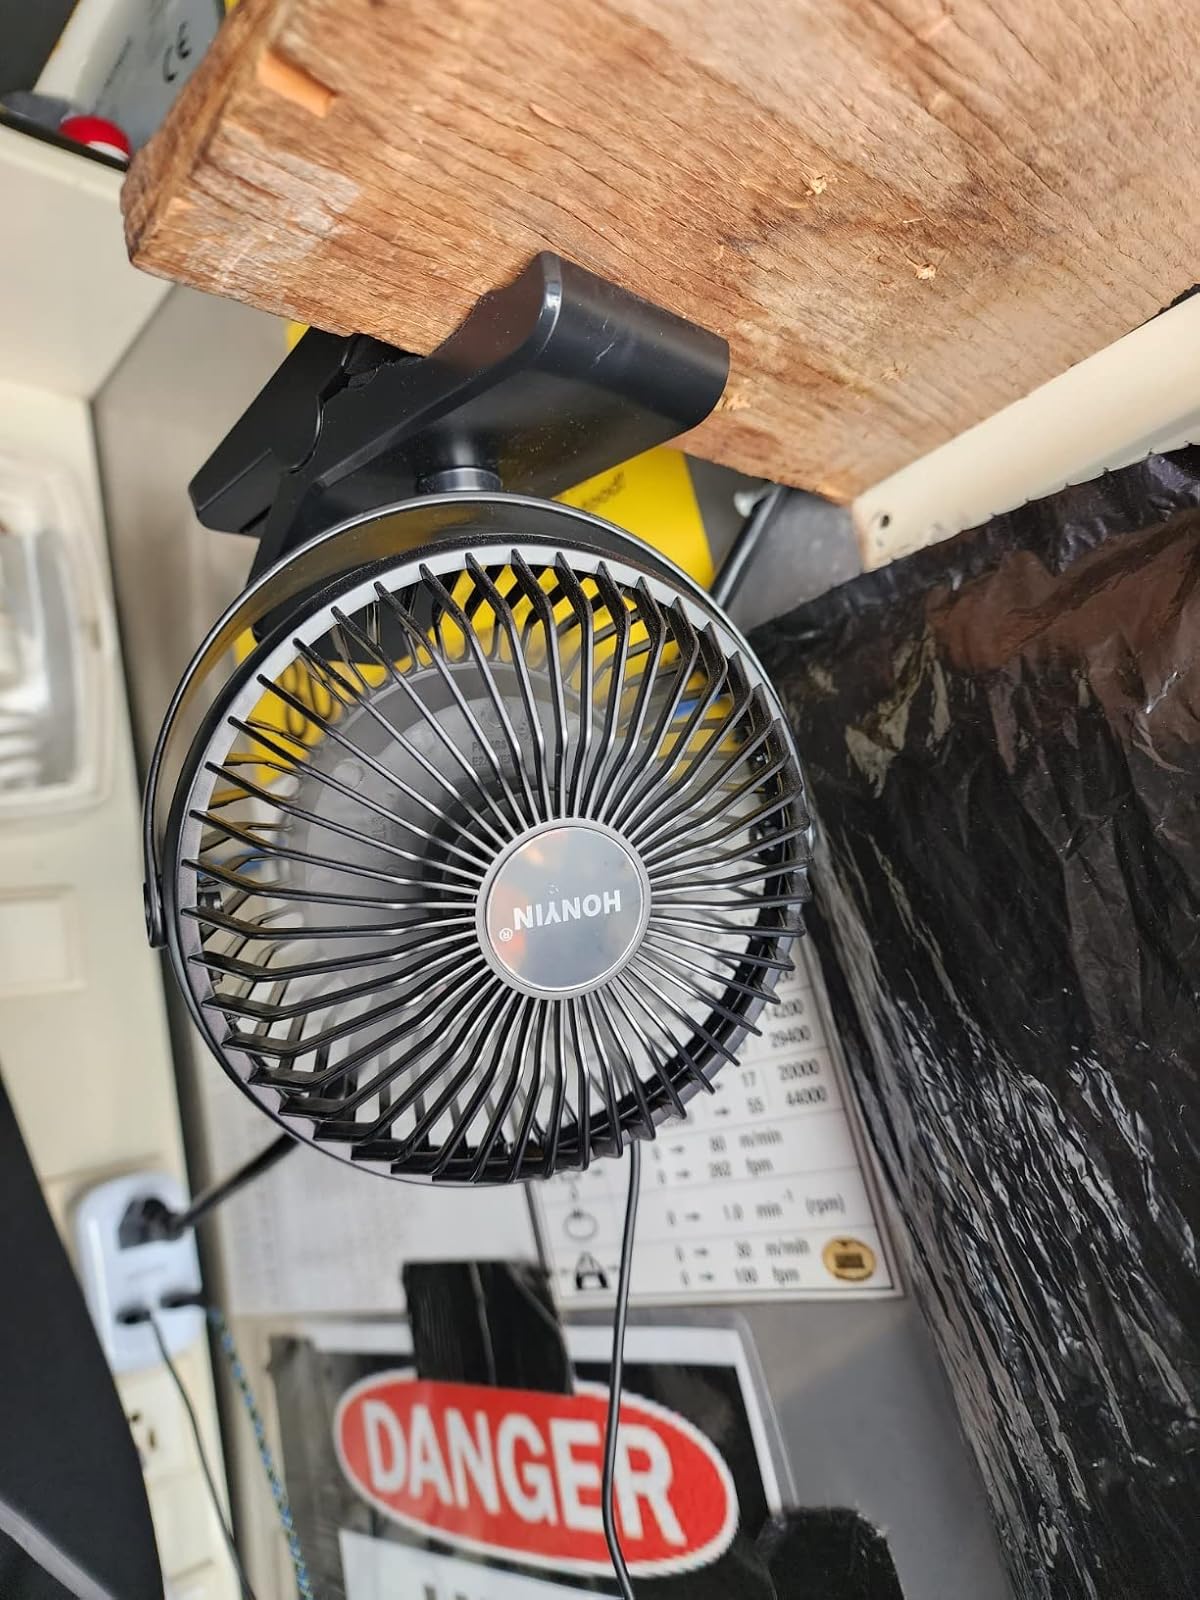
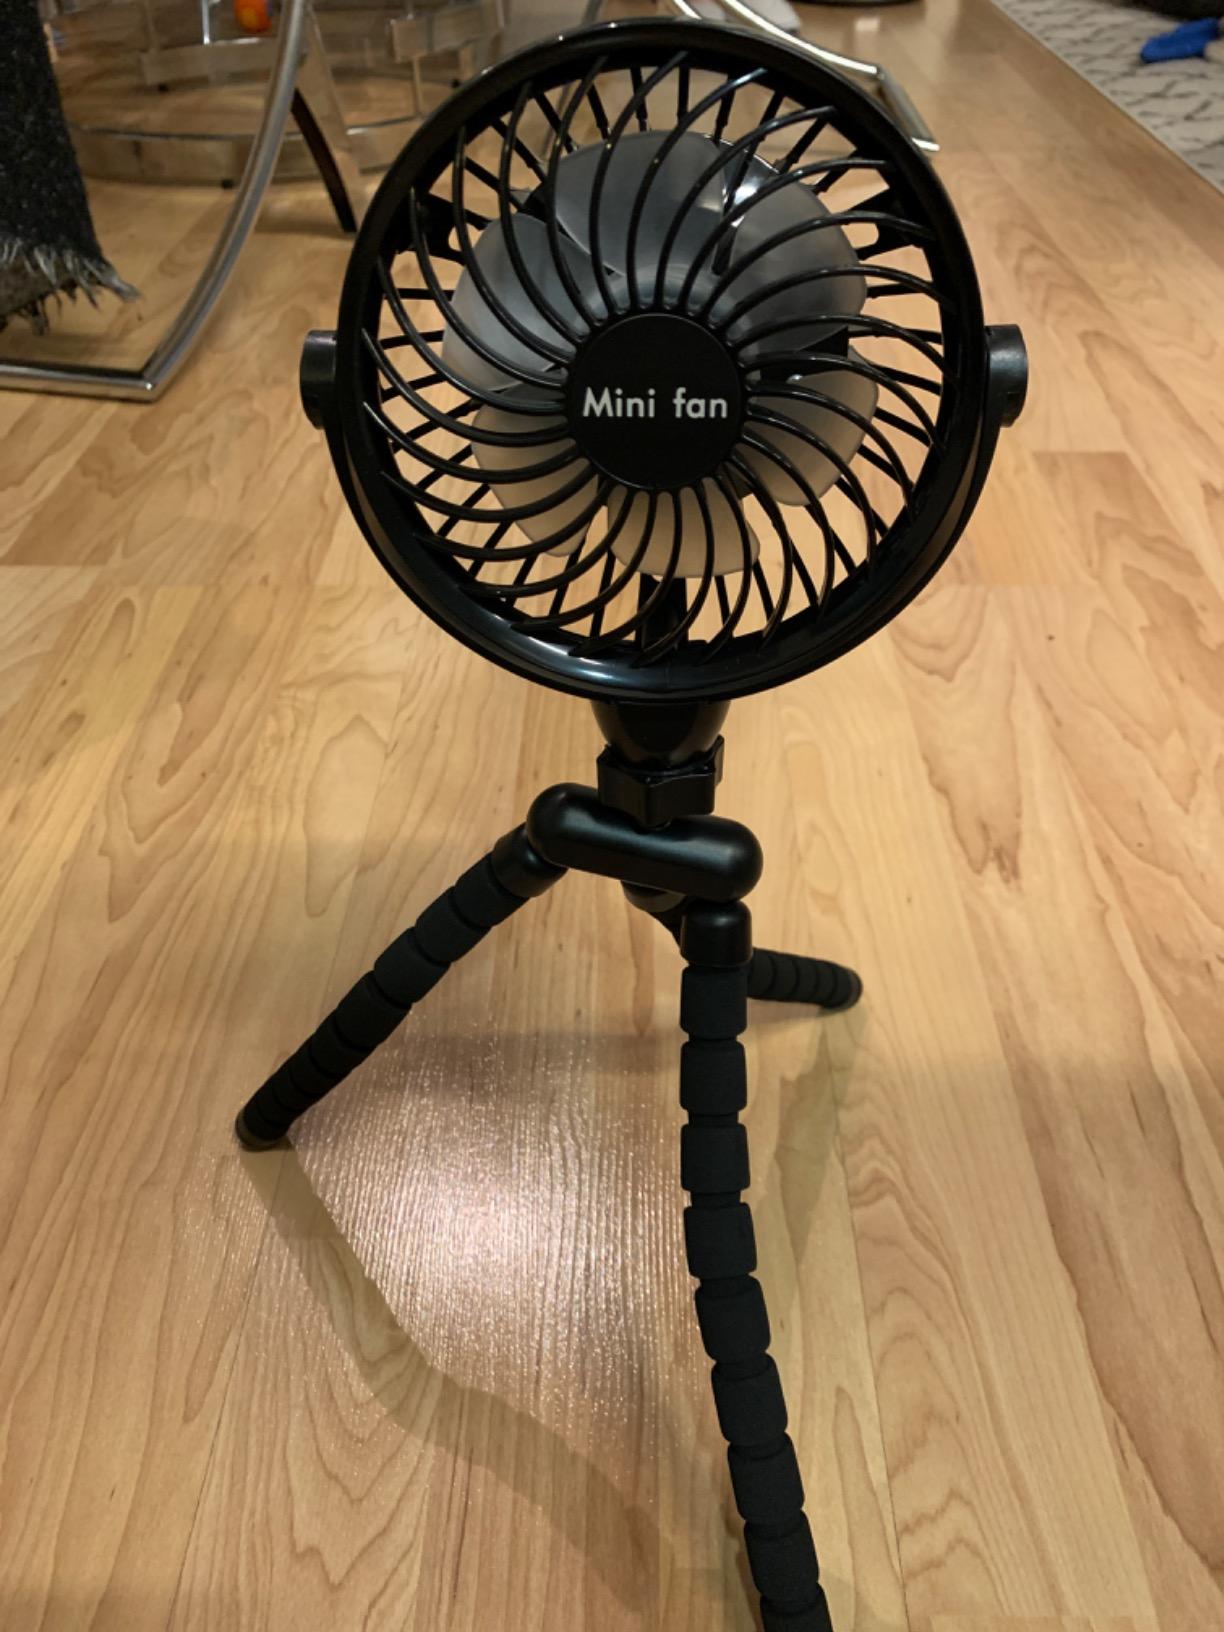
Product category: fan
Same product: no